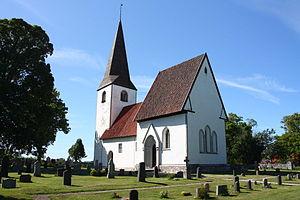
Lummelunda est un village situé à 17 kilomètres au nord de Visby dans l'île de Gotland en Suède au milieu de la mer Baltique.